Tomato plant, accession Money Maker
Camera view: vertical (180 deg); turntable rotation: 30 degrees
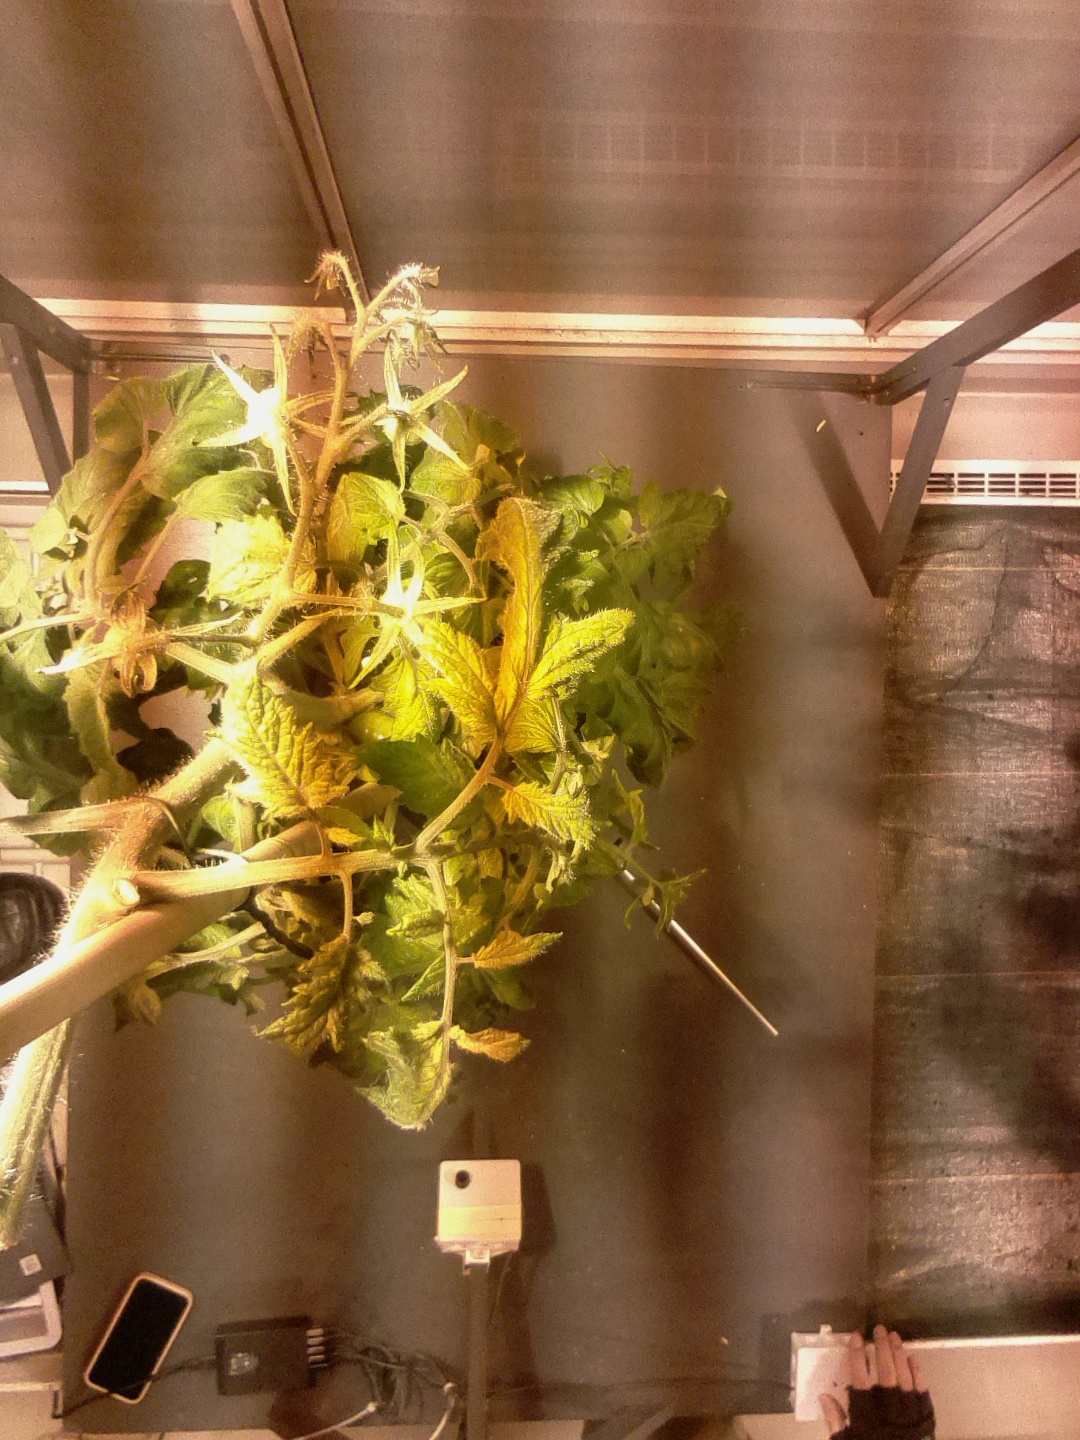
BBCH growth stage 75: 50%-60% of final fruit size